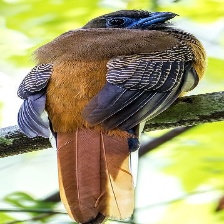
Species: RED NAPED TROGON
Scientific name: HARPACTES KASUMBA